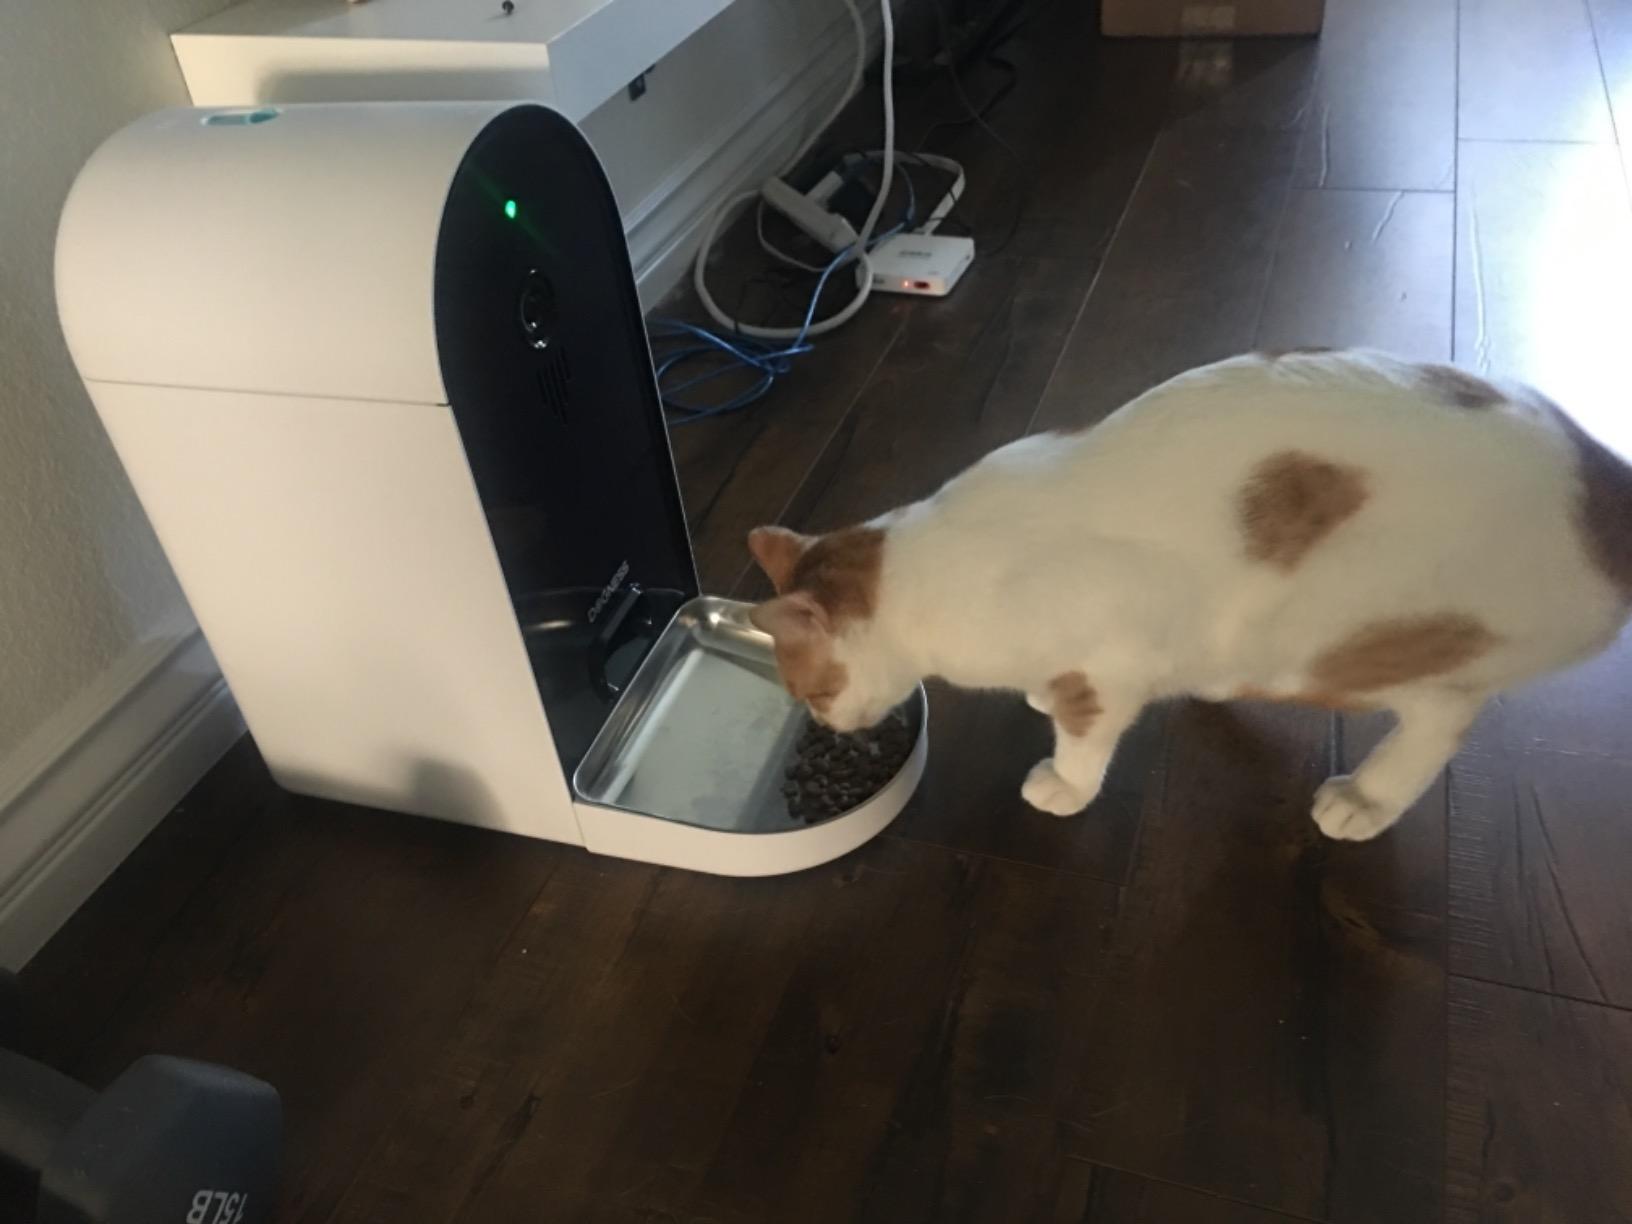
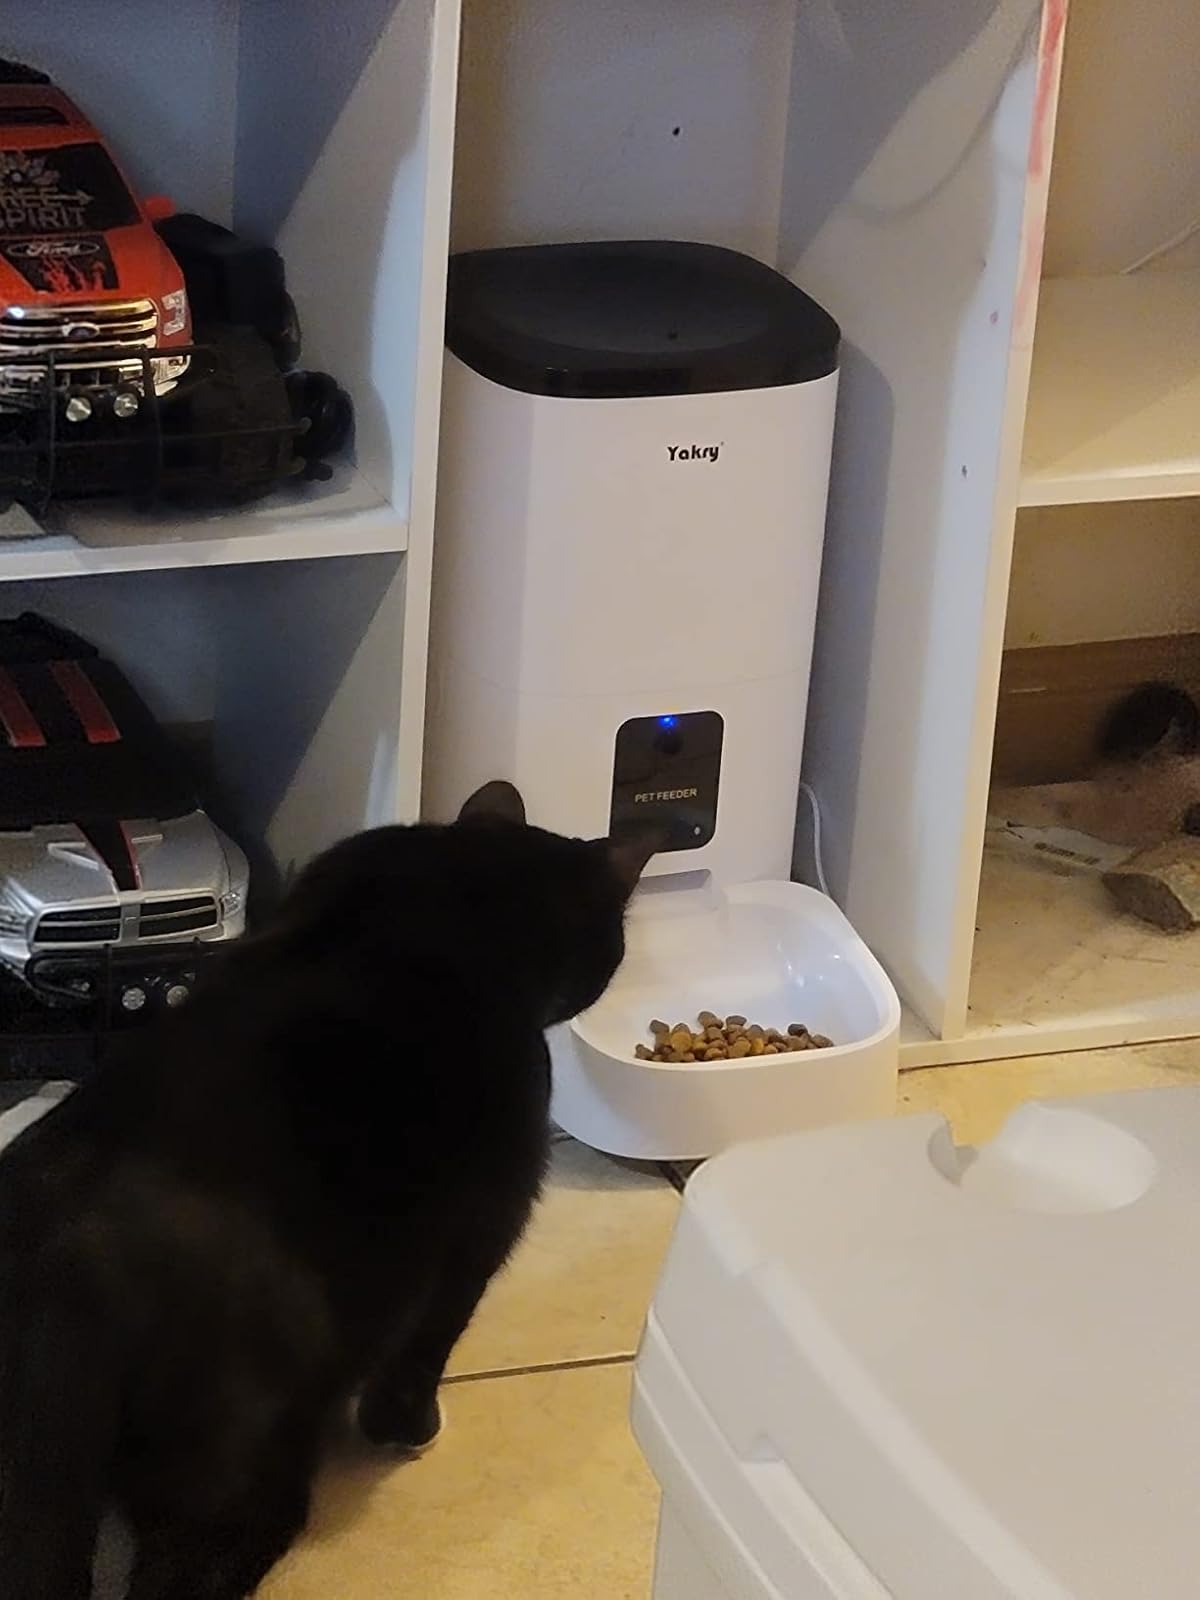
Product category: items_feeder
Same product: no